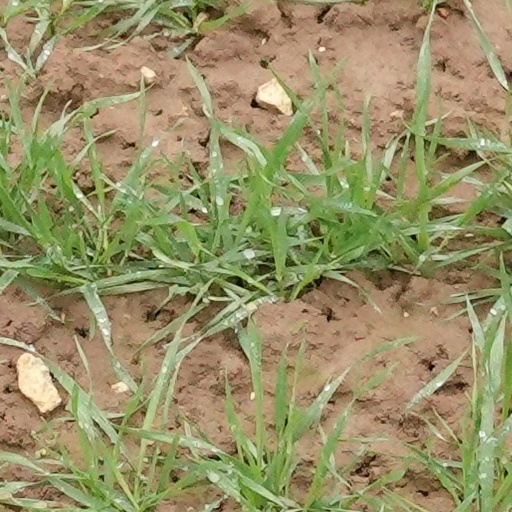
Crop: wheat